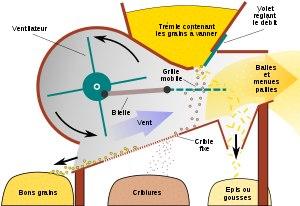
Le tarare, vanneuse ou traquinet ou vannoir ou ventoir est une machine utilisée lors du vannage. Il permet de remplacer le vannage manuel qui se faisait par jour de grand vent avec un van en jetant en l'air les grains pour les séparer des impuretés. Le tarare tire son nom de la ville de Tarare dans le Rhône où il était fabriqué.